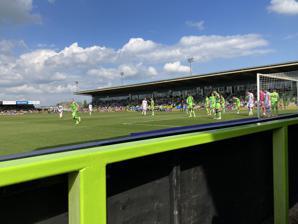
Building: The New Lawn
Country: United Kingdom
Year built: 2006
Sports venue in Gloucestershire, UK For the historic building in Des Moines, Iowa, see The New Lawn (Des Moines, Iowa) . The New Lawn The New Lawn in 2023 The New Lawn Location of The New Lawn Full name The New Lawn Stadium Location Nailsworth , Gloucestershire Coordinates 51°41′56″N 2°14′16″W / 51.69889°N 2.23778°W / 51.69889; -2.23778 Capacity 5,147 (2,000 seated) Record attendance 4,836 (Forest Green Rovers vs Derby County, 3 January 2009) Field size 101 by 64 metres (110 by 70 yd) Surface Grass Construction Built 2005–2006 Opened 2006 Tenants Forest Green Rovers (2006–present) Gloucester City (2007–2008) The New Lawn , also known as The Bolt New Lawn for sponsorship reasons, is a football stadium in Nailsworth , Gloucestershire . It has been the home stadium of National League club Forest Green Rovers since 2006. During the 2007–08 season the stadium was shared with Gloucester City . The stadium has a capacity of 5,147, of which 2,000 is seated. It replaced The Lawn Ground as Forest Green Rovers' home stadium and is expected to be replaced by a new stadium development located near the M5 motorway . In 2020 the ground was renamed The Innocent New Lawn Stadium due to a sponsorship deal with Innocent Drinks . In 2021, the stadium was renamed after the YouTube channel Fully Charged . Stadium The stadium was due to cost the club £3 million and was approved in October 2003 by local council members, despite much local opposition due to the controversial siting of the development on school playing fields. Work started on the stadium on 3 May 2005. The new ground has facilities to house 230 car parking places, 3 coach parking places, a capacity of 5,147 and two seated stands - the main stand and another seated stand. The stadium also has a leisure club, gym, sauna, conference and meeting facilities as well as a pub and many other facilities. The stadium is used seven days a week for different events. The closest railway station to the stadium is Stroud . The stadium was first used in a pre season friendly against Swindon Town in July 2006 and was officially opened in September 2006 when the England C team played a friendly fixture against Forest Green. The largest attendance so far at The New Lawn was in a FA Cup third round game against Derby County in January 2009 when 4836 watched Forest Green narrowly lose 3-4. For the 2007–08 season Gloucester City shared the ground due to serious flooding at their home stadium. They have since returned to the city of Gloucester following spells at Cirencester Town , Cheltenham Town and Evesham United . In April 2009, The New Lawn hosted the Conference League Cup final between Forest Green and AFC Telford United in which Telford won the game 0-3 on penalty kicks following the 90 minutes finishing goalless. The match was shown live on Setanta Sports . In December 2009 the ground was selected as part of the city of Bristol's 2018 FIFA World Cup bid to act as a training ground facility. In June 2011, work began on the pitch at the stadium to make it the first organic football pitch in the world. This was then followed in December 2011 by the installation of 180 solar panels to the EESI stand to help the club generate its own electricity. In April 2012, the club introduced the first solar powered robotic lawn mower to be used on a football pitch in British football. The Etesia robot mower - known as a 'mow bot' - uses GPS technology to automatically guide it round the pitch without the need for human intervention. In August 2012, a Manchester United XI played a pre-season friendly at the ground in aid of the Sustainability in Sport foundation which was created by Forest Green chairman Dale Vince and Gary Neville . On 25 August 2014, a BT Sport televised Conference National derby game with Bristol Rovers saw 3,781 in attendance, the highest ever recorded league attendance at the stadium. The stadium hosted what is believed to be the world's first ever vegan football match on 1 November 2014 in a Conference National game against Lincoln City . The match received support from Paul and Stella McCartney . Environmental features Following the investment of new chairman and eco-tycoon Dale Vince , and his company Ecotricity , The New Lawn employs a number of eco-friendly features designed to help make the stadium one of the most environmentally sustainable football stadiums in the world. The playing surface features as the world's first organic football pitch, while solar panels on the roof of the stadium as well as outside will eventually provide enough electricity to power 25 per cent of the stadium. The pitch also collects rainwater to be recycled around the stadium and all waste cooking oil at the club is recycled into biofuel. The club introduced a solar powered 'MowBot' in April 2012 which cuts the grass on the pitch and uses GPS technology to automatically guide it round the pitch without the need for human intervention. Local farmers use the grass cuttings from the stadium to condition their soil plus the stadium is the first meat-free football stadium in the country after the club changed to an environmentally sustainable menu in February 2011. The area outside the stadium has also been developed into a habitat for wildlife through the planting of wild flowers and native trees. In December 2012, the club beat 200 other nominees to first prize in the Institute of Groundsmanship awards in the sustainability and environmental category for its organic pitch and the environmental aspects at The New Lawn. References